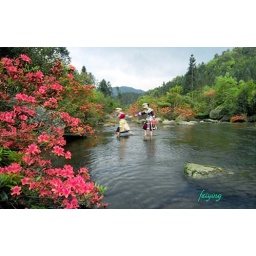
at spring there are so much beautiful flowers by the river